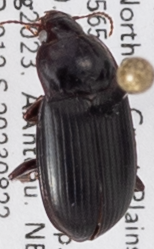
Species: Amara obesa
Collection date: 2023-08-22
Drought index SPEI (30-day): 1.084
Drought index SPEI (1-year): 0.748
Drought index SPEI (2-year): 1.034